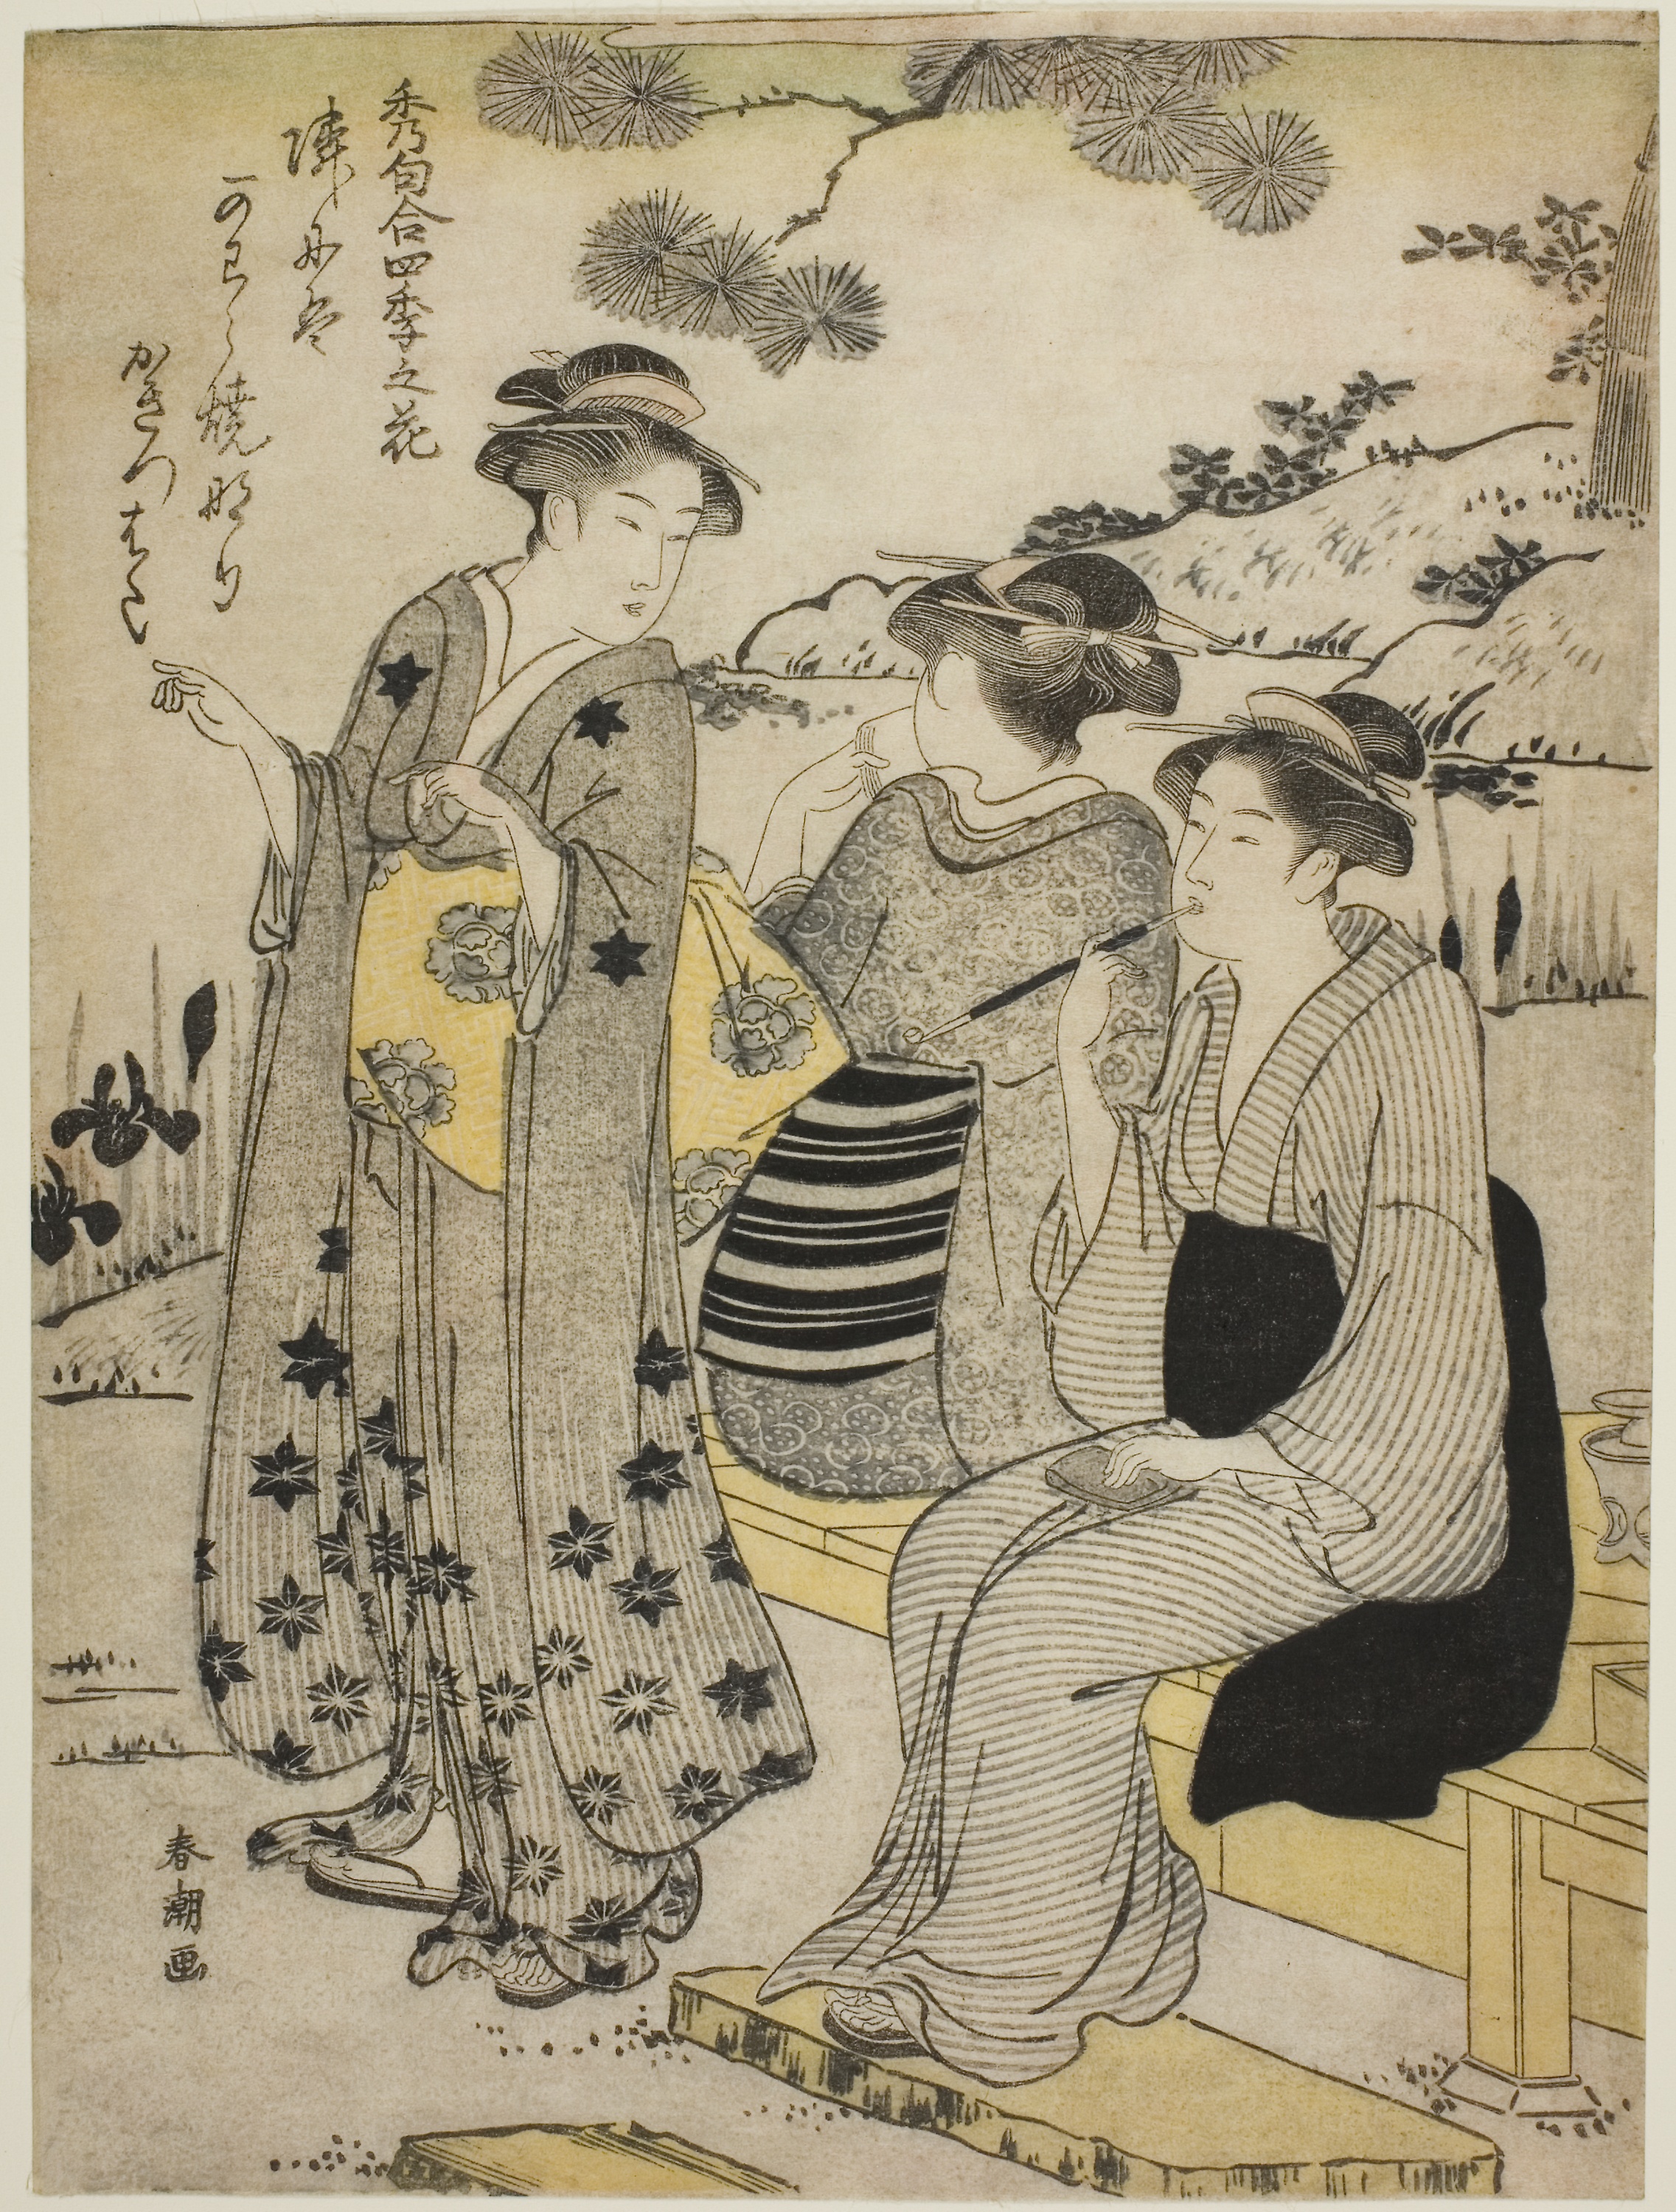
art, cartoon, illustration, painting, printmaking